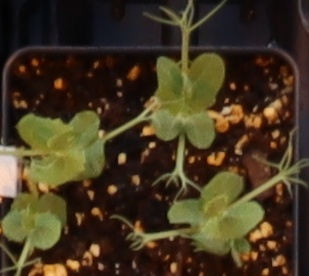
Label: Field Pea